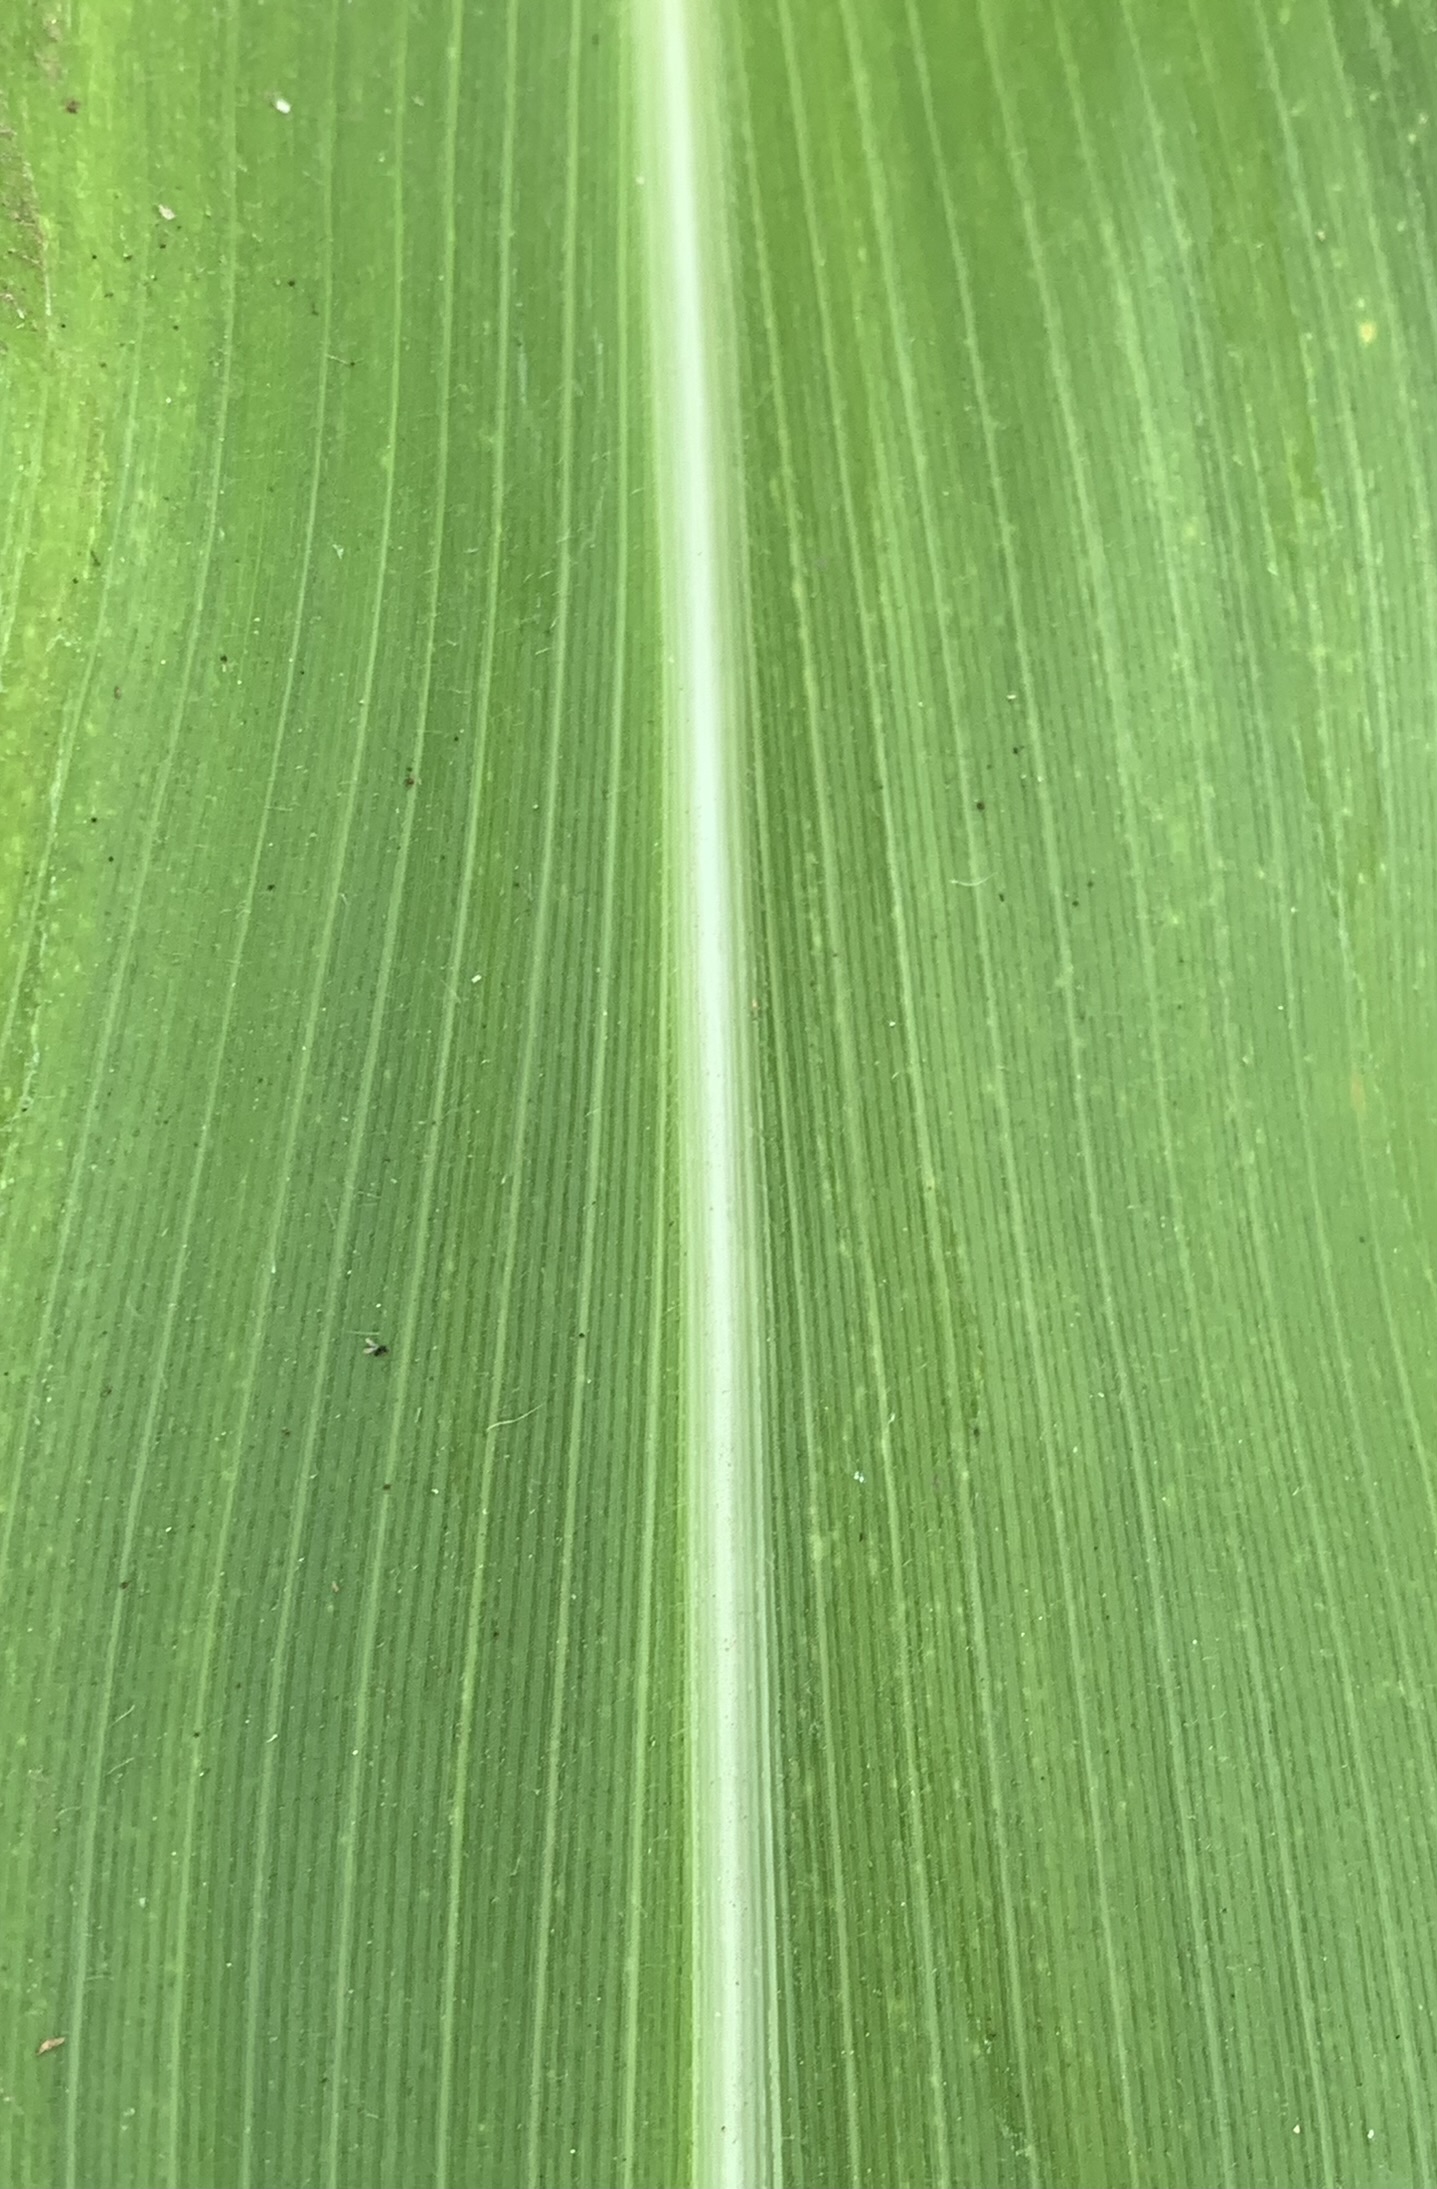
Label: Healthy